Frank Furness

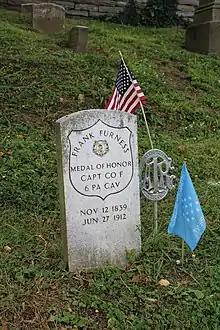
Furness' tombstone in Laurel Hill Cemetery in Philadelphia

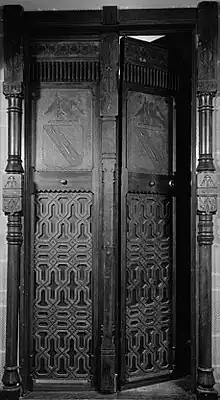
Cabinet doors from the Horace Howard Furness Library (1870–1871), Frank Furness and Daniel Pabst, private collection

Furness designed custom furniture for a number of his early residences and buildings. One notable commission was the 1870–1871 redesign of the interiors of elder brother Horace Howard Furness's city house, at the southwest corner of 7th and Locust Streets in Philadelphia. Work on Horace's library included elaborate Neo-Grec bookcases, a reliquary for a (supposed) death mask of William Shakespeare, and a Neo-Grec desk, now at the Philadelphia Museum of Art. These pieces can be documented by drawings in Furness's sketchbooks and a letter in HHF's papers: ""These bookcases were placed in position this day—February 18th 1871. They were designed by Capt. Frank Furness, and made by Daniel Pabst …""